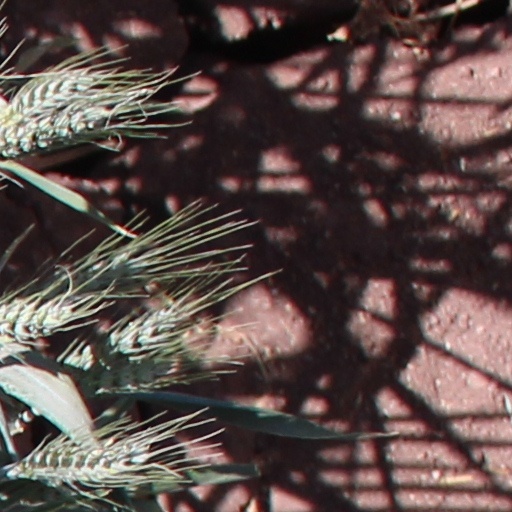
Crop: wheat